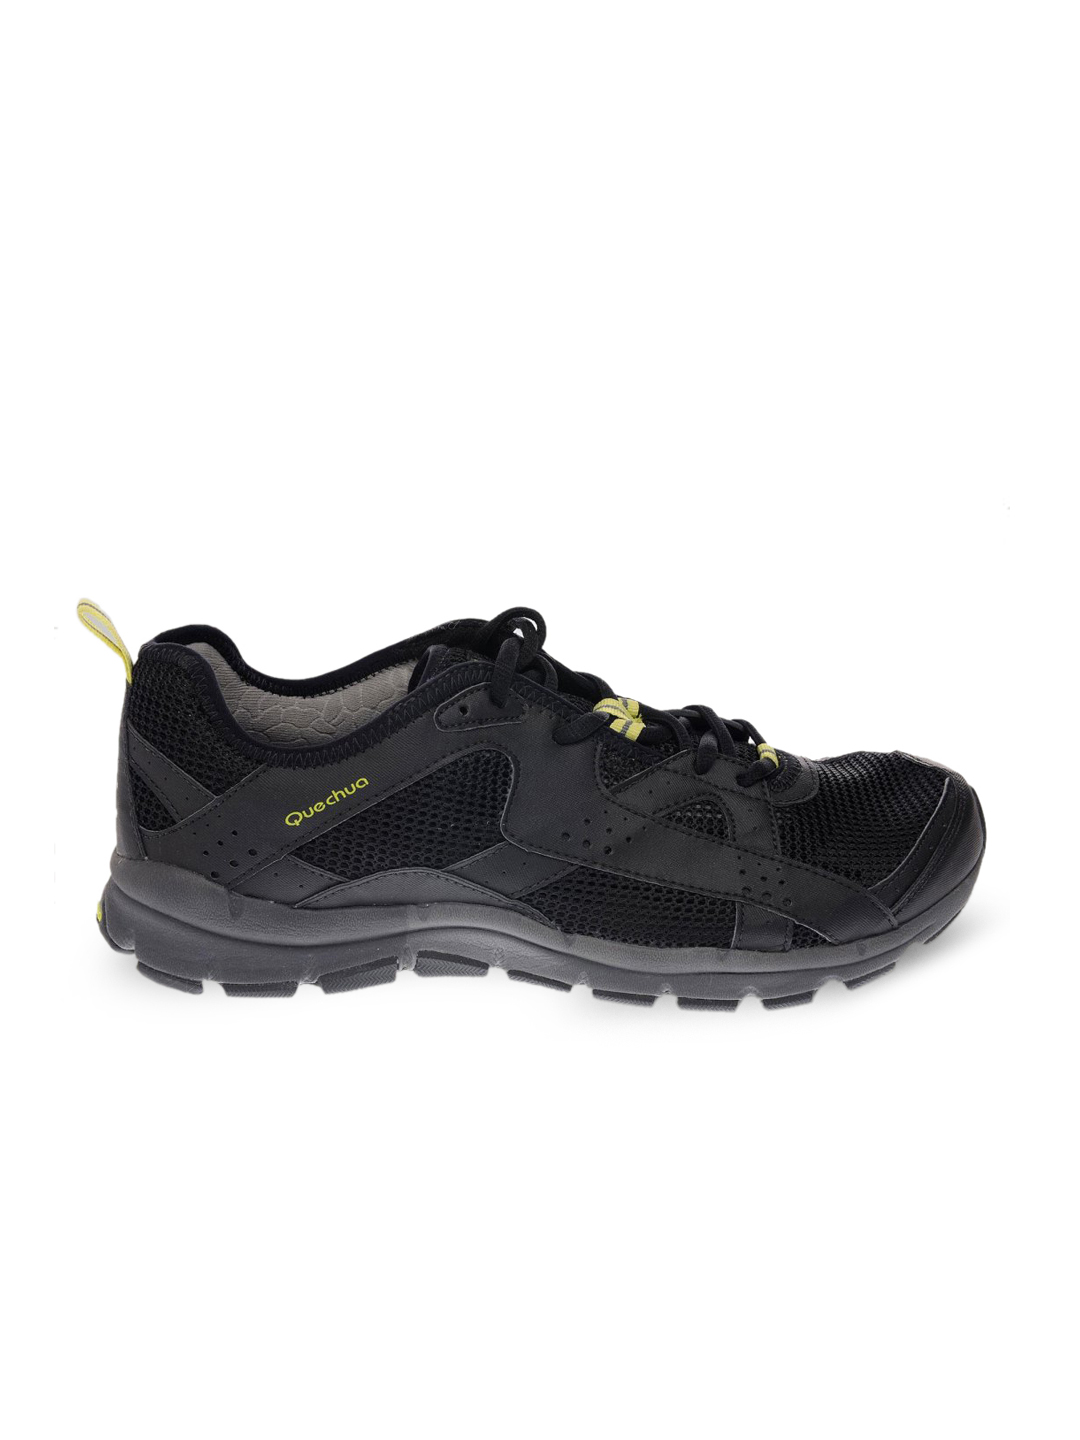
Quechua Men's Lighweight Black Shoe
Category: Footwear / Shoes / Sports Shoes
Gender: Men
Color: Black
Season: Fall 2010
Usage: Sports